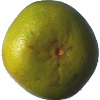
Label: pomelo_sweetie